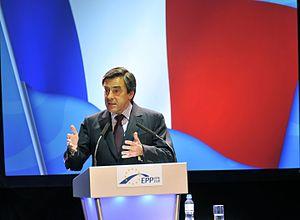
François Fillon [fʀɑ̃ˈswa fiˈjɔ̃], né le 4 mars 1954 au Mans, est un homme d'État français, Premier ministre de 2007 à 2012 et candidat à l'élection présidentielle de 2017.